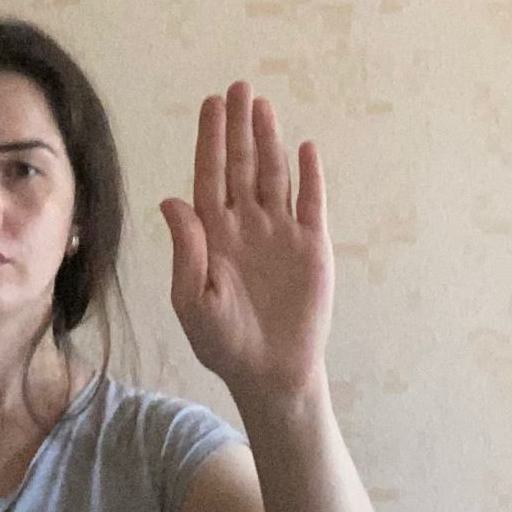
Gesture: stop